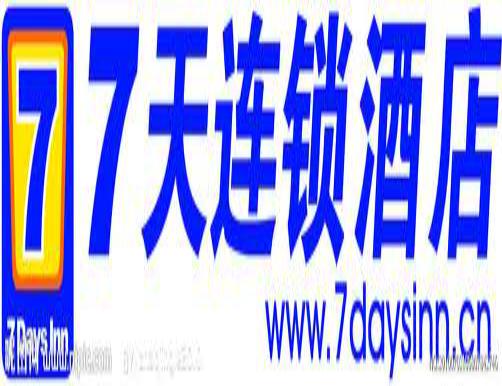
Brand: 7Days Inn
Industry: Others